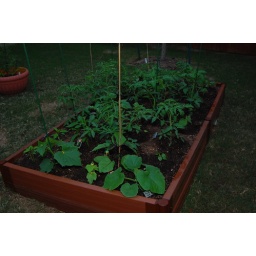
Raised bed second week after install. The plants more than doubled in size.